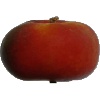
Label: Nectarine Flat 1